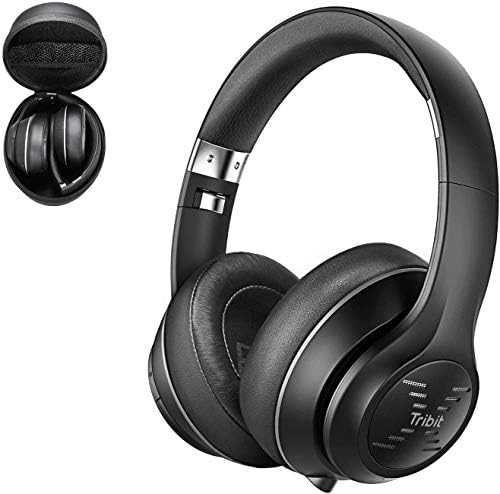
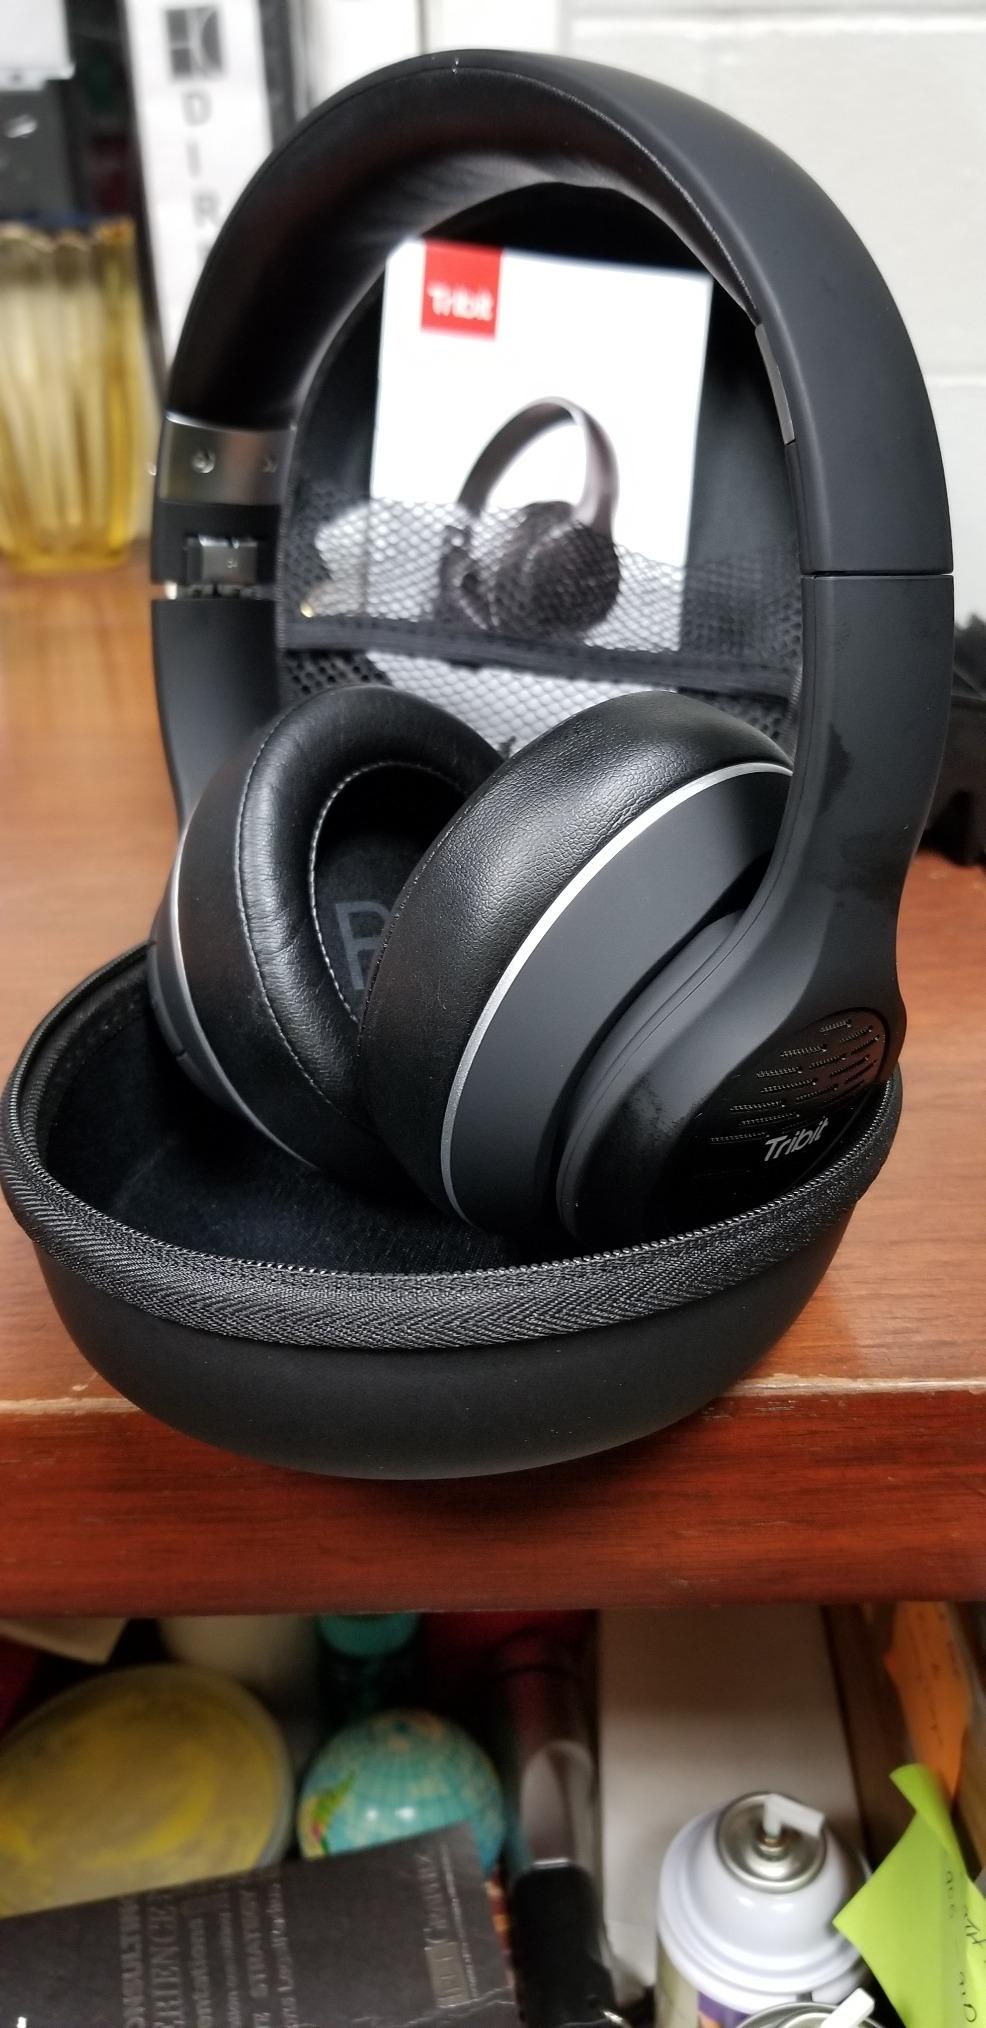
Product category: headphones
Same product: yes